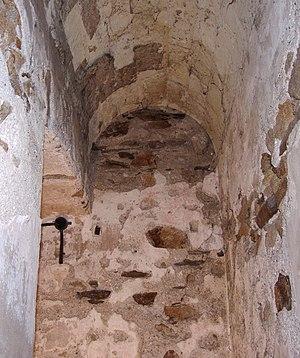
Ces voûtes suppriment les vibrations d'un étage à l'autre. Vibrations risquant de perturber le réglage des instruments du ""Cabinet des montres"" et les observations astronomiques depuis la terrasse. This building is inscrit au titre des Monuments Historiques. It is indexed in the Base Mérimée, a database of architectural heritage maintained by the French Ministry of Culture,
L'ancien observatoire astronomique de la Marine de Nantes est un bâtiment situé au nᵒ 18 de la rue Flandres-Dunkerque-40 à Nantes, en France. Bâti au début du XIXᵉ siècle, il fait partie des bâtiments de l'ancienne école d'hydrographie, en activité de 1827 à 1887.